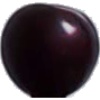
Label: cherry_wax_black